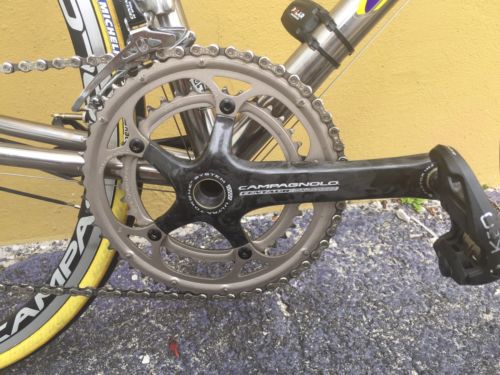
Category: bicycle